Benjamin Goethe

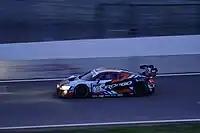
The #30 Audi R8 LMS from Team WRT at the 2022 24 Hours of Spa

Goethe started his 2022 season by finishing second in the Dubai 24 Hour race, before announcing that he would stay on in both the Endurance and Sprint Cup with ROFGO Racing with Team WRT, driving with Thomas Neubauer in the Sprint series, with the pair being partnered by Jean-Baptiste Simmenauer in the former championship.